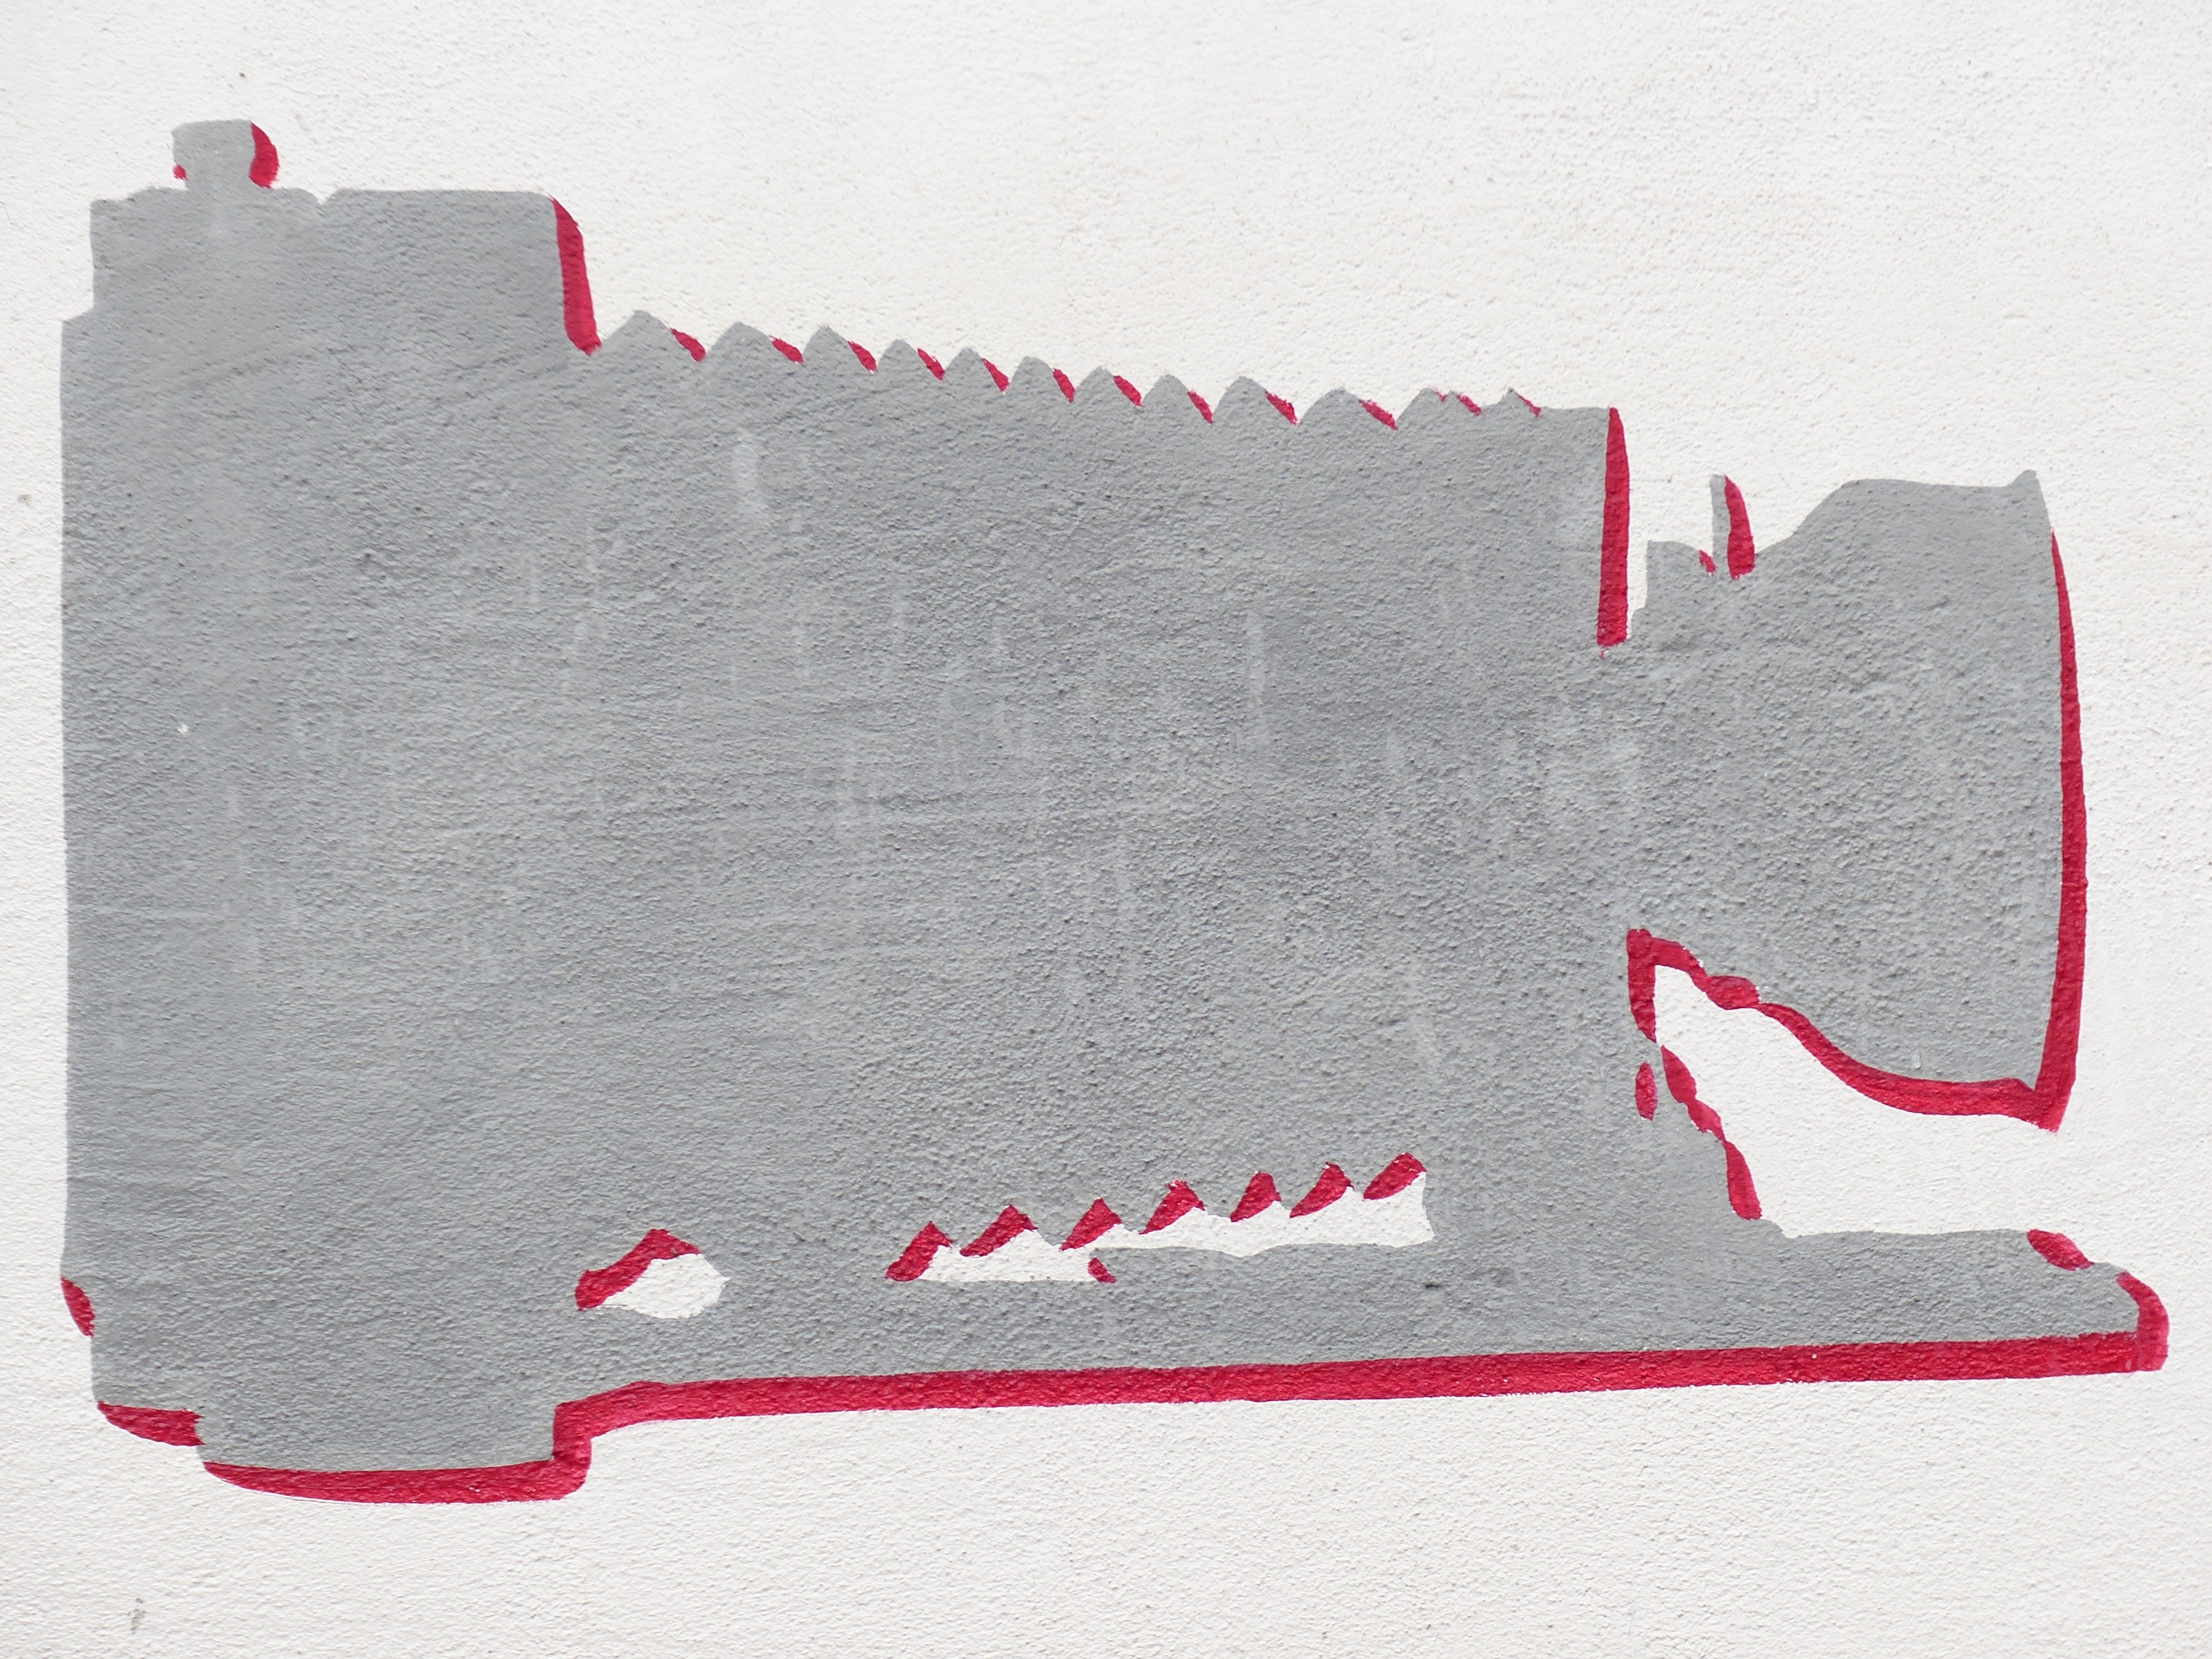
camera, lens, film camera, material, painting, label, brand, font, drawing, illustration, image